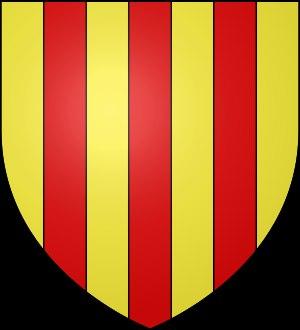
Le comté de Foix est à l'origine un territoire du comté de Carcassonne détaché par le comte Roger Iᵉʳ le Vieux en faveur de son fils cadet Bernard-Roger.
Lignage de personnages homonymes issus du cinquième fils de Corbeyran III de Foix-Rabat dont le premier représentant reçut la seigneurie de Fabas en héritage et s'installa dans la région de Saint-Macaire.
Voici une liste des évêques qui ont été à la tête de l'évêché de Mende, couvrant l'ensemble du département de la Lozère. Y sont rattachés les premiers évêques du pays des Gabales puis du pays du Gévaudan, dont Mende était la capitale, et qui fut remplacé par le département de la Lozère à la Révolution française de 1789. De 1307, date de la signature de l'acte de paréage entre le roi de France Philippe le Bel et l'évêque Guillaume VI Durand, à 1789, les évêques sont également comte de Gévaudan.
Le diocèse de Mende relève depuis 2002 de la province ecclésiastique de Montpellier. Il recouvre l'intégralité du département de la Lozère. Plusieurs prélats ont participé à son rayonnement et à son indépendance par rapport au pouvoir temporel, tels que les évêques Aldebert III du Tournel et Guillaume VI Durand. De ce diocèse sont originaires le bienheureux Urbain V, avant-dernier pape français, qui rendit beaucoup à son Église d'origine, mais aussi Guillaume et Foulques de Villaret, grands maîtres de l'ordre de Saint-Jean de Jérusalem.